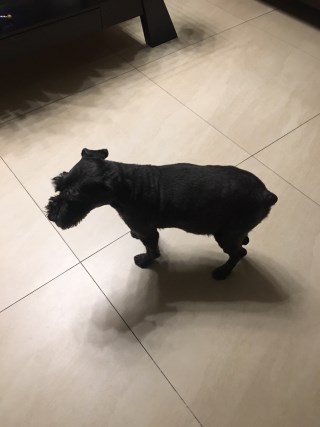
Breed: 2342-n000102-miniature_schnauzer